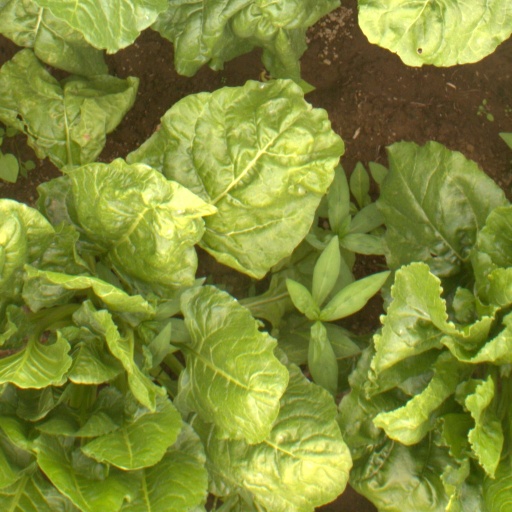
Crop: sugar beet